Wacław Waldemar Michalski

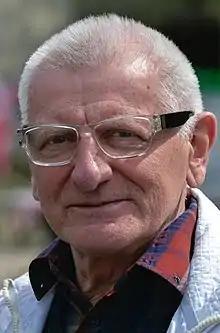
Waldemar Michalski; Photo: Krzysztof Kuzko

Wacław Waldemar Michalski (born 27 September 1938 in Volodymyr-Volynskyi) is a Polish poet, librarian, editor, curator and critic.